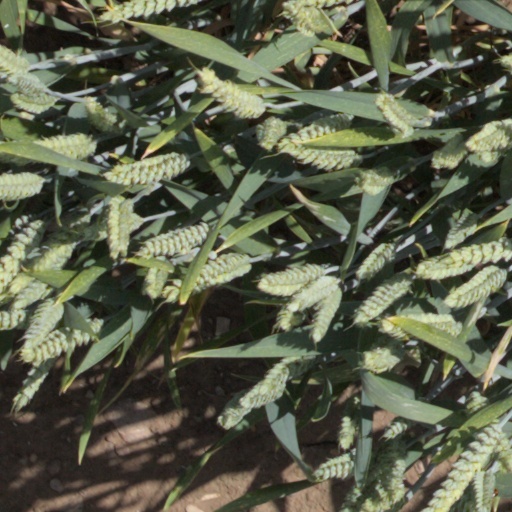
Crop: wheat